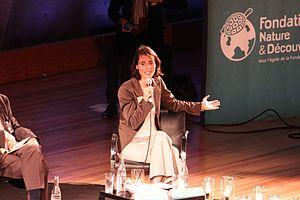
Sonia Devillers à l'Université de la Terre, Paris, 2 avril 2011.
Sonia Devillers, née le 31 janvier 1975 née aux Lilas, est une journaliste, chroniqueuse et animatrice de radio, sur France Inter principalement, ayant l'économie, la culture et les médias comme sujets de prédilection.